185 series

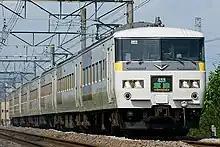
Refurbished 7-car 185-200 series set on a "Kusatsu" limited express service in July 2008

Between 1993 and 1998, the original Japanese-style toilets in cars 1, 4, and 7 of the Tamachi-based B sets were replaced with western-style toilets.